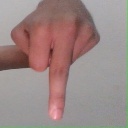
अक्षर: प